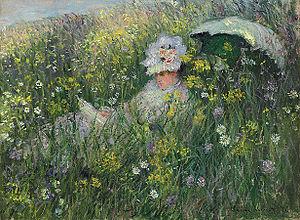
la femme de l'artiste, Camille, lisant dans une prairie pleine de fleurs. Elle fut exposée pour la première fois à Paris en 1877.
Camille Léonie Doncieux, née le 15 janvier 1847 à Lyon et morte le 5 septembre 1879 à Vétheuil, est un modèle français.
Ce tableau rassemble les peintures de Claude Monet, par dates, et par thèmes à chaque fois que cela était pertinent. Les séries qui font déjà l'objet d'un article ne sont mentionnées que par le lien.